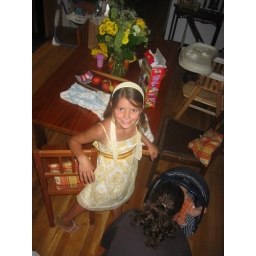
Cousin Tate in her yellow dress